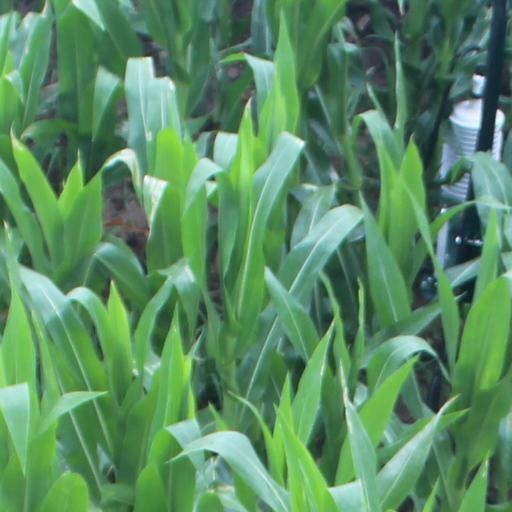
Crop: maize; corn